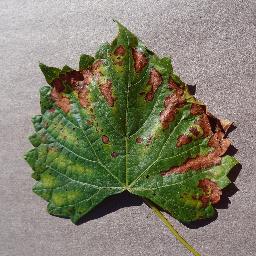
Label: Grape___Esca_(Black_Measles)